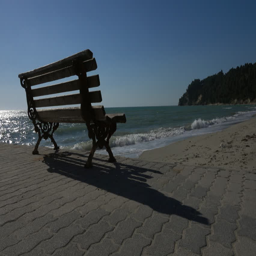
a lonely bench on a pier near the sea in a beach